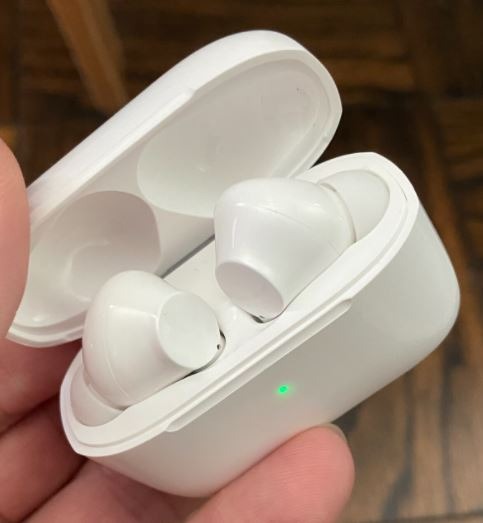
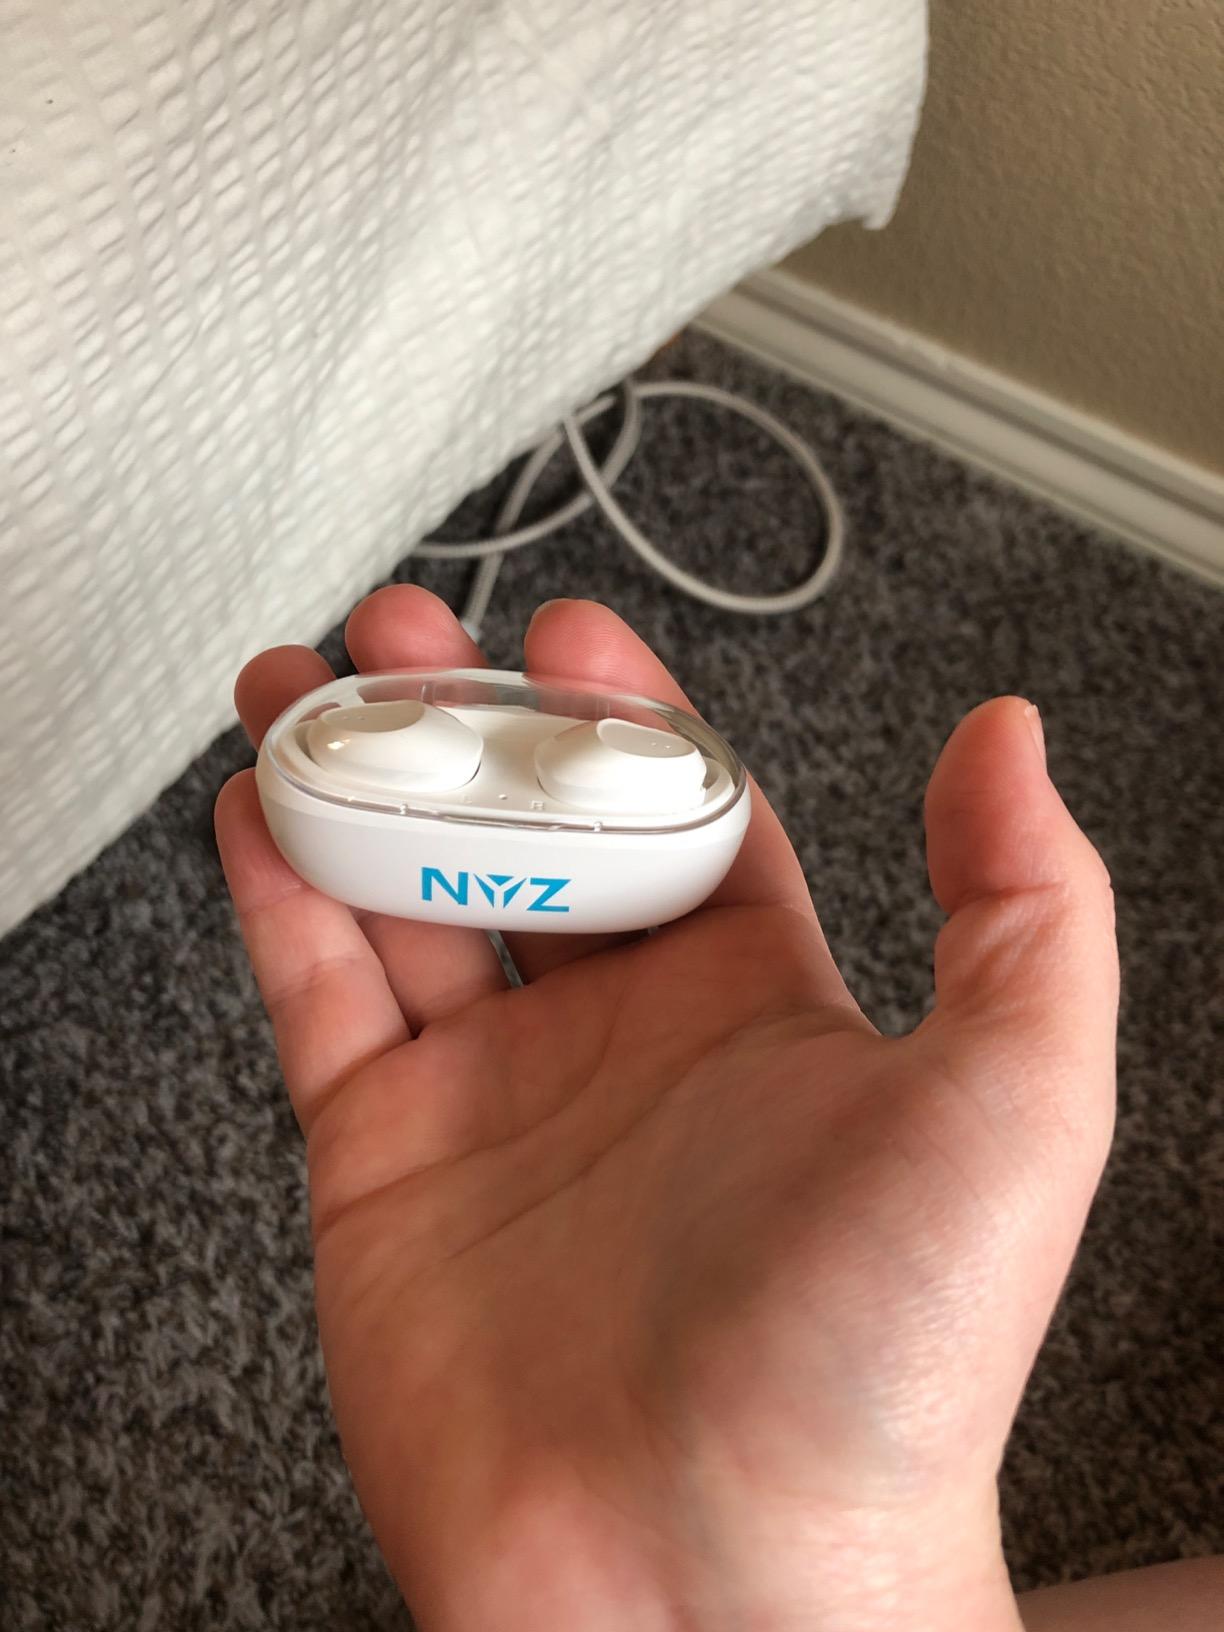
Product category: earbuds
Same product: no